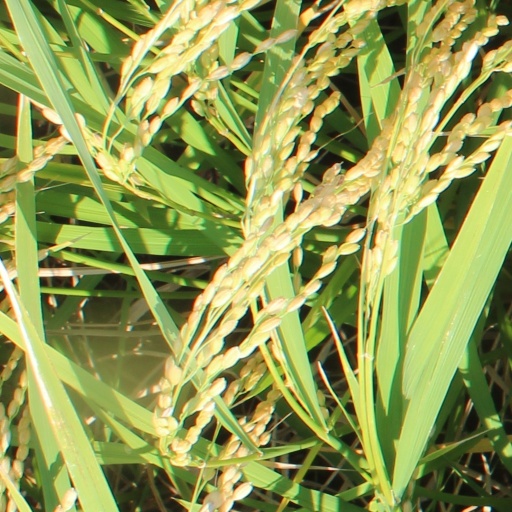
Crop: rice